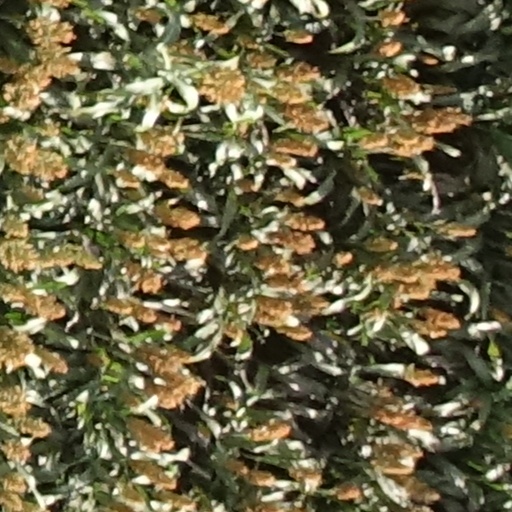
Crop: sorghum